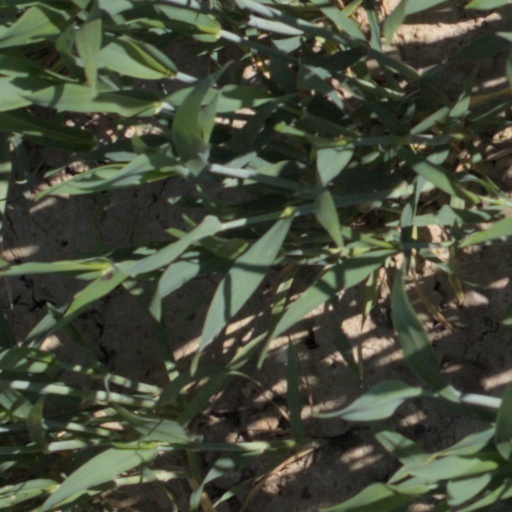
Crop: wheat